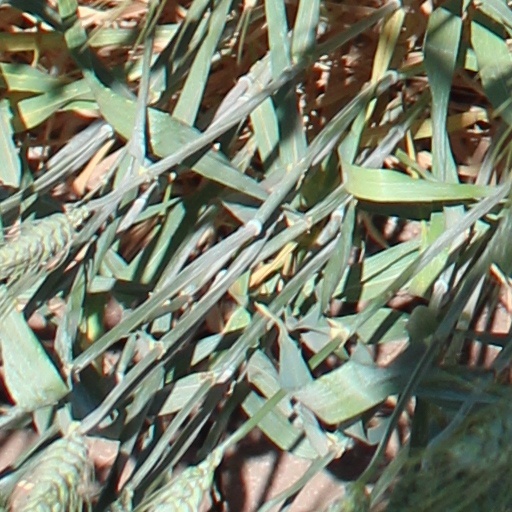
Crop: wheat